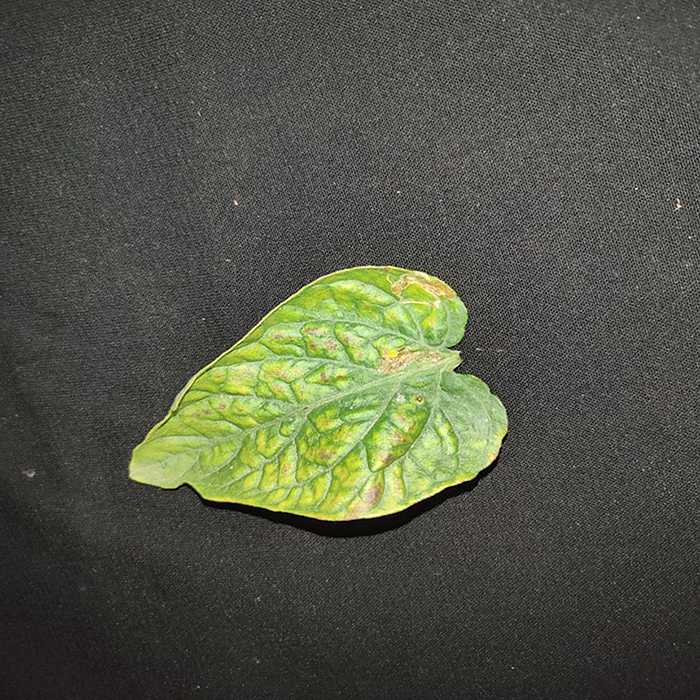
Plant: Tomato
Label: Tomato spotted wilt